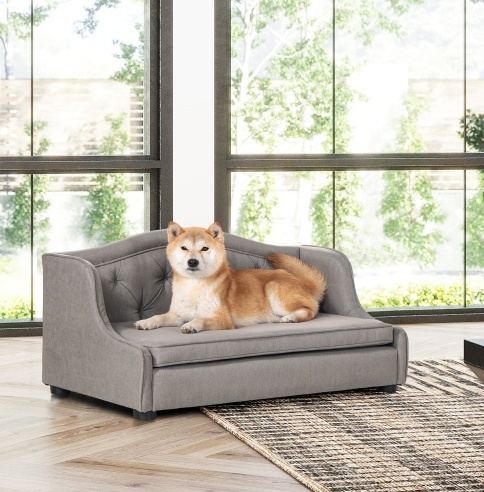
Robin 35 Tufted Wingback Pet Sofa Bed, Medium, Uptown Gray Stain Resistant High Performance Polyester
Specification Product Information Item Code:B2719P238248 UPC:789261137396 Product Type:General Item Product Name:Robin 35" Tufted Wingback Pet Sofa Bed, Medium, Uptown Gray Stain Resistant High Performance Polyester Place of Origin:China Main Color:Gray Main Material:Polyester Filler:Foam Product Dimensions Assembled Length (in.):35.00 Assembled Width (in.):19.50 Assembled Height (in.):18.00 Weight (lbs.):20.00 Package Size Length (in.):36.00 Width (in.):21.00 Height (in.):19.00 Weight (lbs.):26.00 Product Features Elegant wingback sofa bed design to cradle your dog or pet for a cozy place to lounge and sleep Plush comfort of two layers of high-density foam for ultimate relaxation Versatile size accommodates small and medium sized pets Stain- and water-resistant high-performance upholstery with LiveSmart technology for easy maintenance and durability Sustainable craftsmanship constructed with eco-friendly and renewable 11-layer plywood and pinewood
Brand: Viva Vanity
Category: Animals & Pet Supplies > Pet Supplies > Pet Beds > Pet Chairs